Dutch-language literature

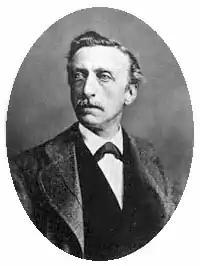
Multatuli (E. Douwes Dekker)

Under the influence of romantic nationalism, writers in Belgium began to reconsider their Flemish heritage and move for a recognition of the Dutch language. Charles De Coster laid the foundations for a native Belgian literature by recounting the Flemish past in historic romances but wrote his works in French. Hendrik Conscience (1812–1883) was the first to write about Flemish subjects in the Dutch language and so is considered the father of modern Flemish literature. In Flemish poetry, Guido Gezelle (1830–1899) is an important figure. An ordained journalist-cum-ethnologist, Gezelle celebrated his faith and his Flemish roots using an archaic vocabulary based on Medieval Flemish, somewhat to the detriment of readability. See also the article on Flemish literature.